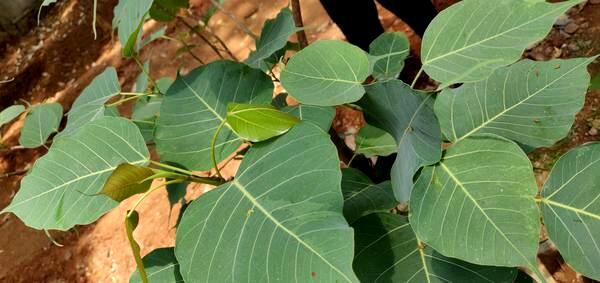
Plant: Arali